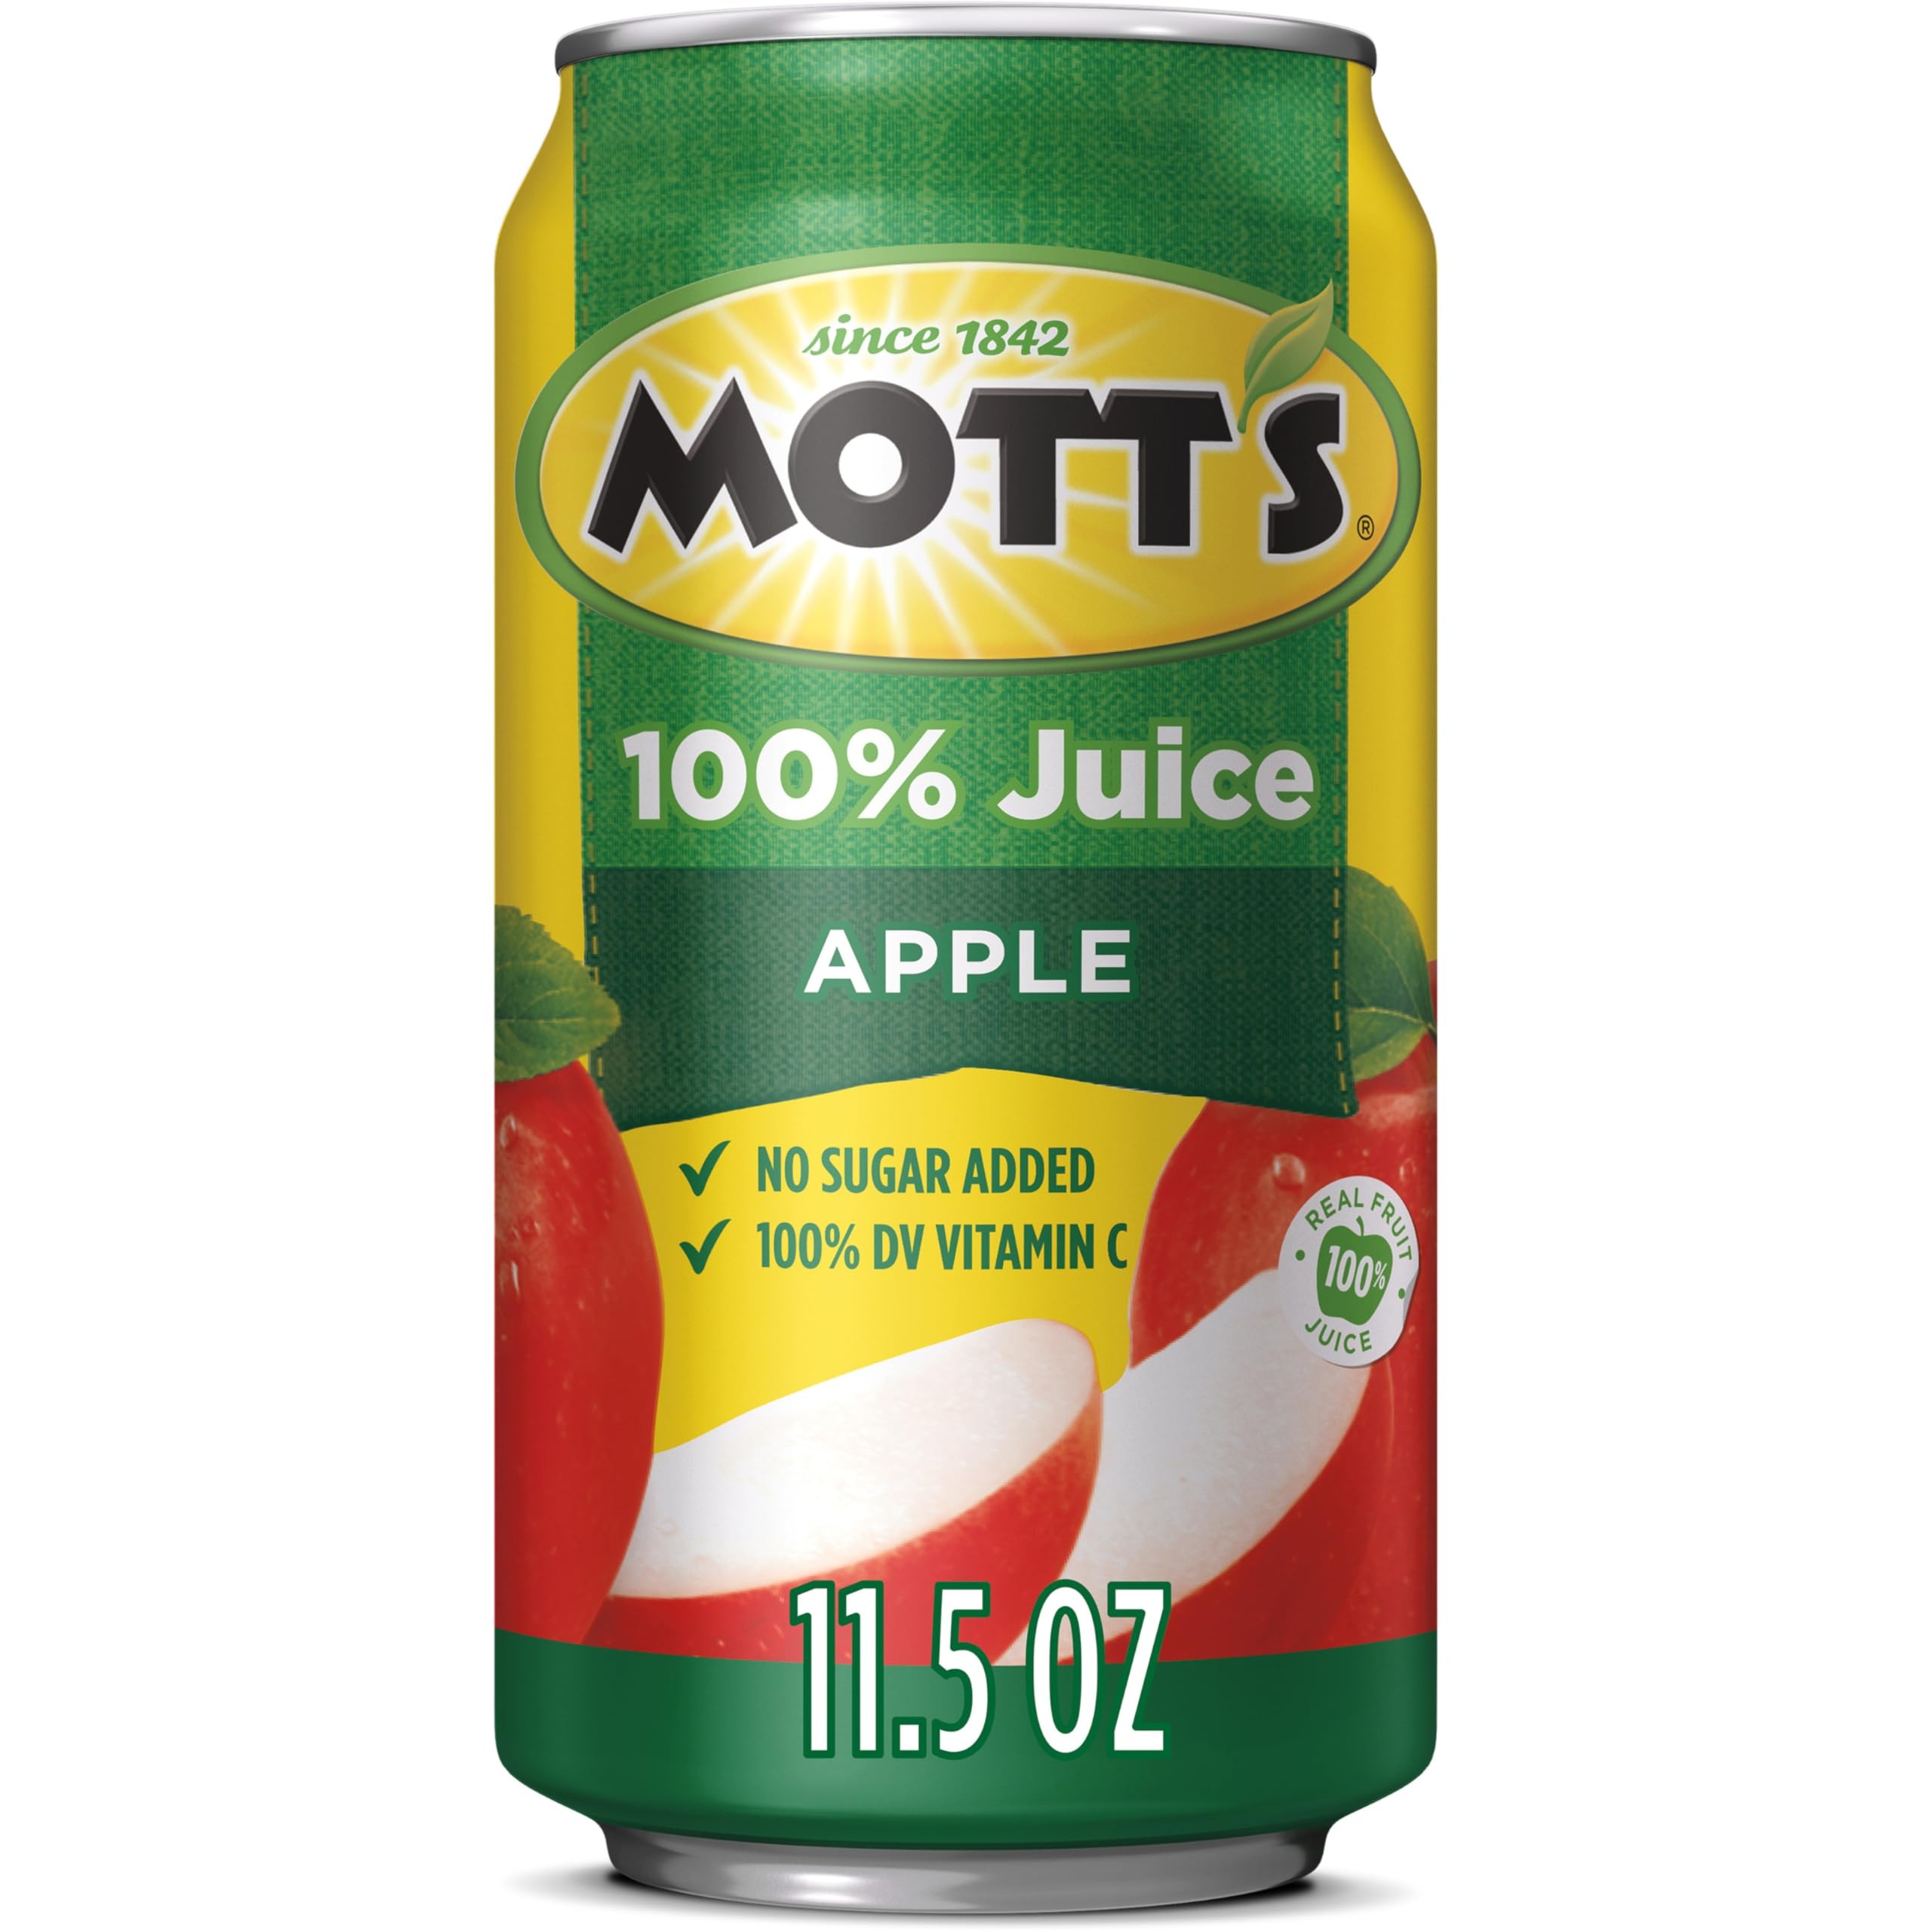
Item Name: Mott's 100% Original Apple Juice, 11.5 fl oz can
Bullet Point 1: 100% JUICE: Made from naturally sweet fresh-pressed apples and concentrate, Mott’s Natural 100% Apple Juice is 100% fruit juice
Bullet Point 2: GREAT TASTE: Packed with fresh-from-the-orchard apple flavor, Mott’s Natural 100% Apple Juice is a delicious and healthy choice your whole family will love
Bullet Point 3: GOOD FOR YOU: Mott’s Natural 100% Apple Juice delivers 2 servings of fruit per 8 fl oz cup, per current USDA Dietary Guidelines
Bullet Point 4: NATURAL GOODNESS: Mott’s Natural 100% Apple Juice is gluten-free, caffeine-free, Kosher, and contains no artificial colors or sweeteners
Bullet Point 5: TRUSTED BRAND: Since 1842, Mott's has committed to providing high-quality, nutritious juices and snacks, with the delicious taste of real fruit
Value: 276.0
Unit: Fl Oz

Price: 47.91